Anaconda (Kings Dominion)

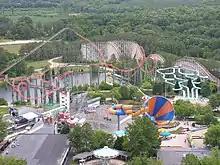
View of Anaconda

Details about a new roller coaster called Anaconda, set to debut in 1991, were reported in September 1990. The park's Lake Charles was chosen as the site for Anaconda. Arrow Dynamics would design the coaster to incorporate an underwater tunnel and put the majority of the ride over water. Construction began towards the end of the 1990 park season, with elements of the lift hill constructed over the former site of King Kobra, a weight drop Anton Schwarzkopf Shuttle Loop removed in 1987. Anaconda opened to the public on March 23, 1991.